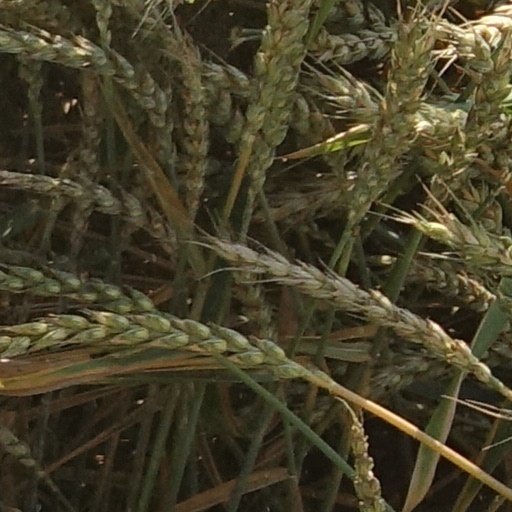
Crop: wheat